2016 Hisense 4K TV 300

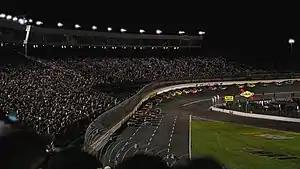
Charlotte Motor Speedway, the track where the race was held.

The race was held at Charlotte Motor Speedway, located in Concord, North Carolina. The speedway complex includes a 1.5-mile (2.4 km) quad-oval track that was utilized for the race, as well as a dragstrip and a dirt track. The speedway was built in 1959 by Bruton Smith and is considered the home track for NASCAR with many race teams based in the Charlotte metropolitan area. The track is owned and operated by Speedway Motorsports Inc. (SMI) with Marcus G. Smith serving as track president.